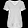
Label: T - shirt / top